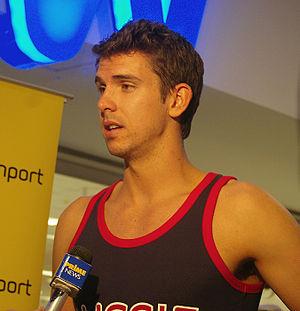
Eamon Sullivan, né le 30 août 1985 à Perth, est un nageur australien spécialiste des épreuves de sprint en nage libre.